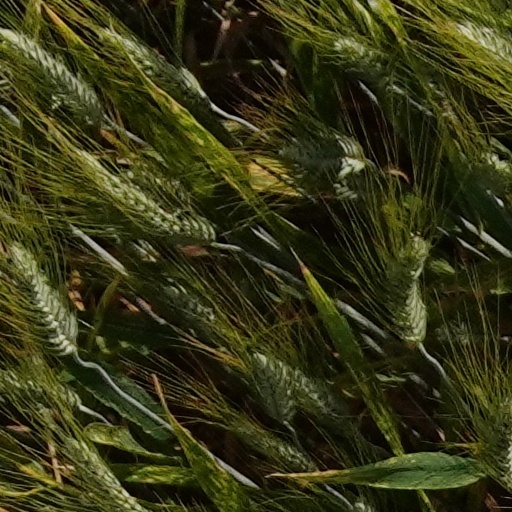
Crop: wheat